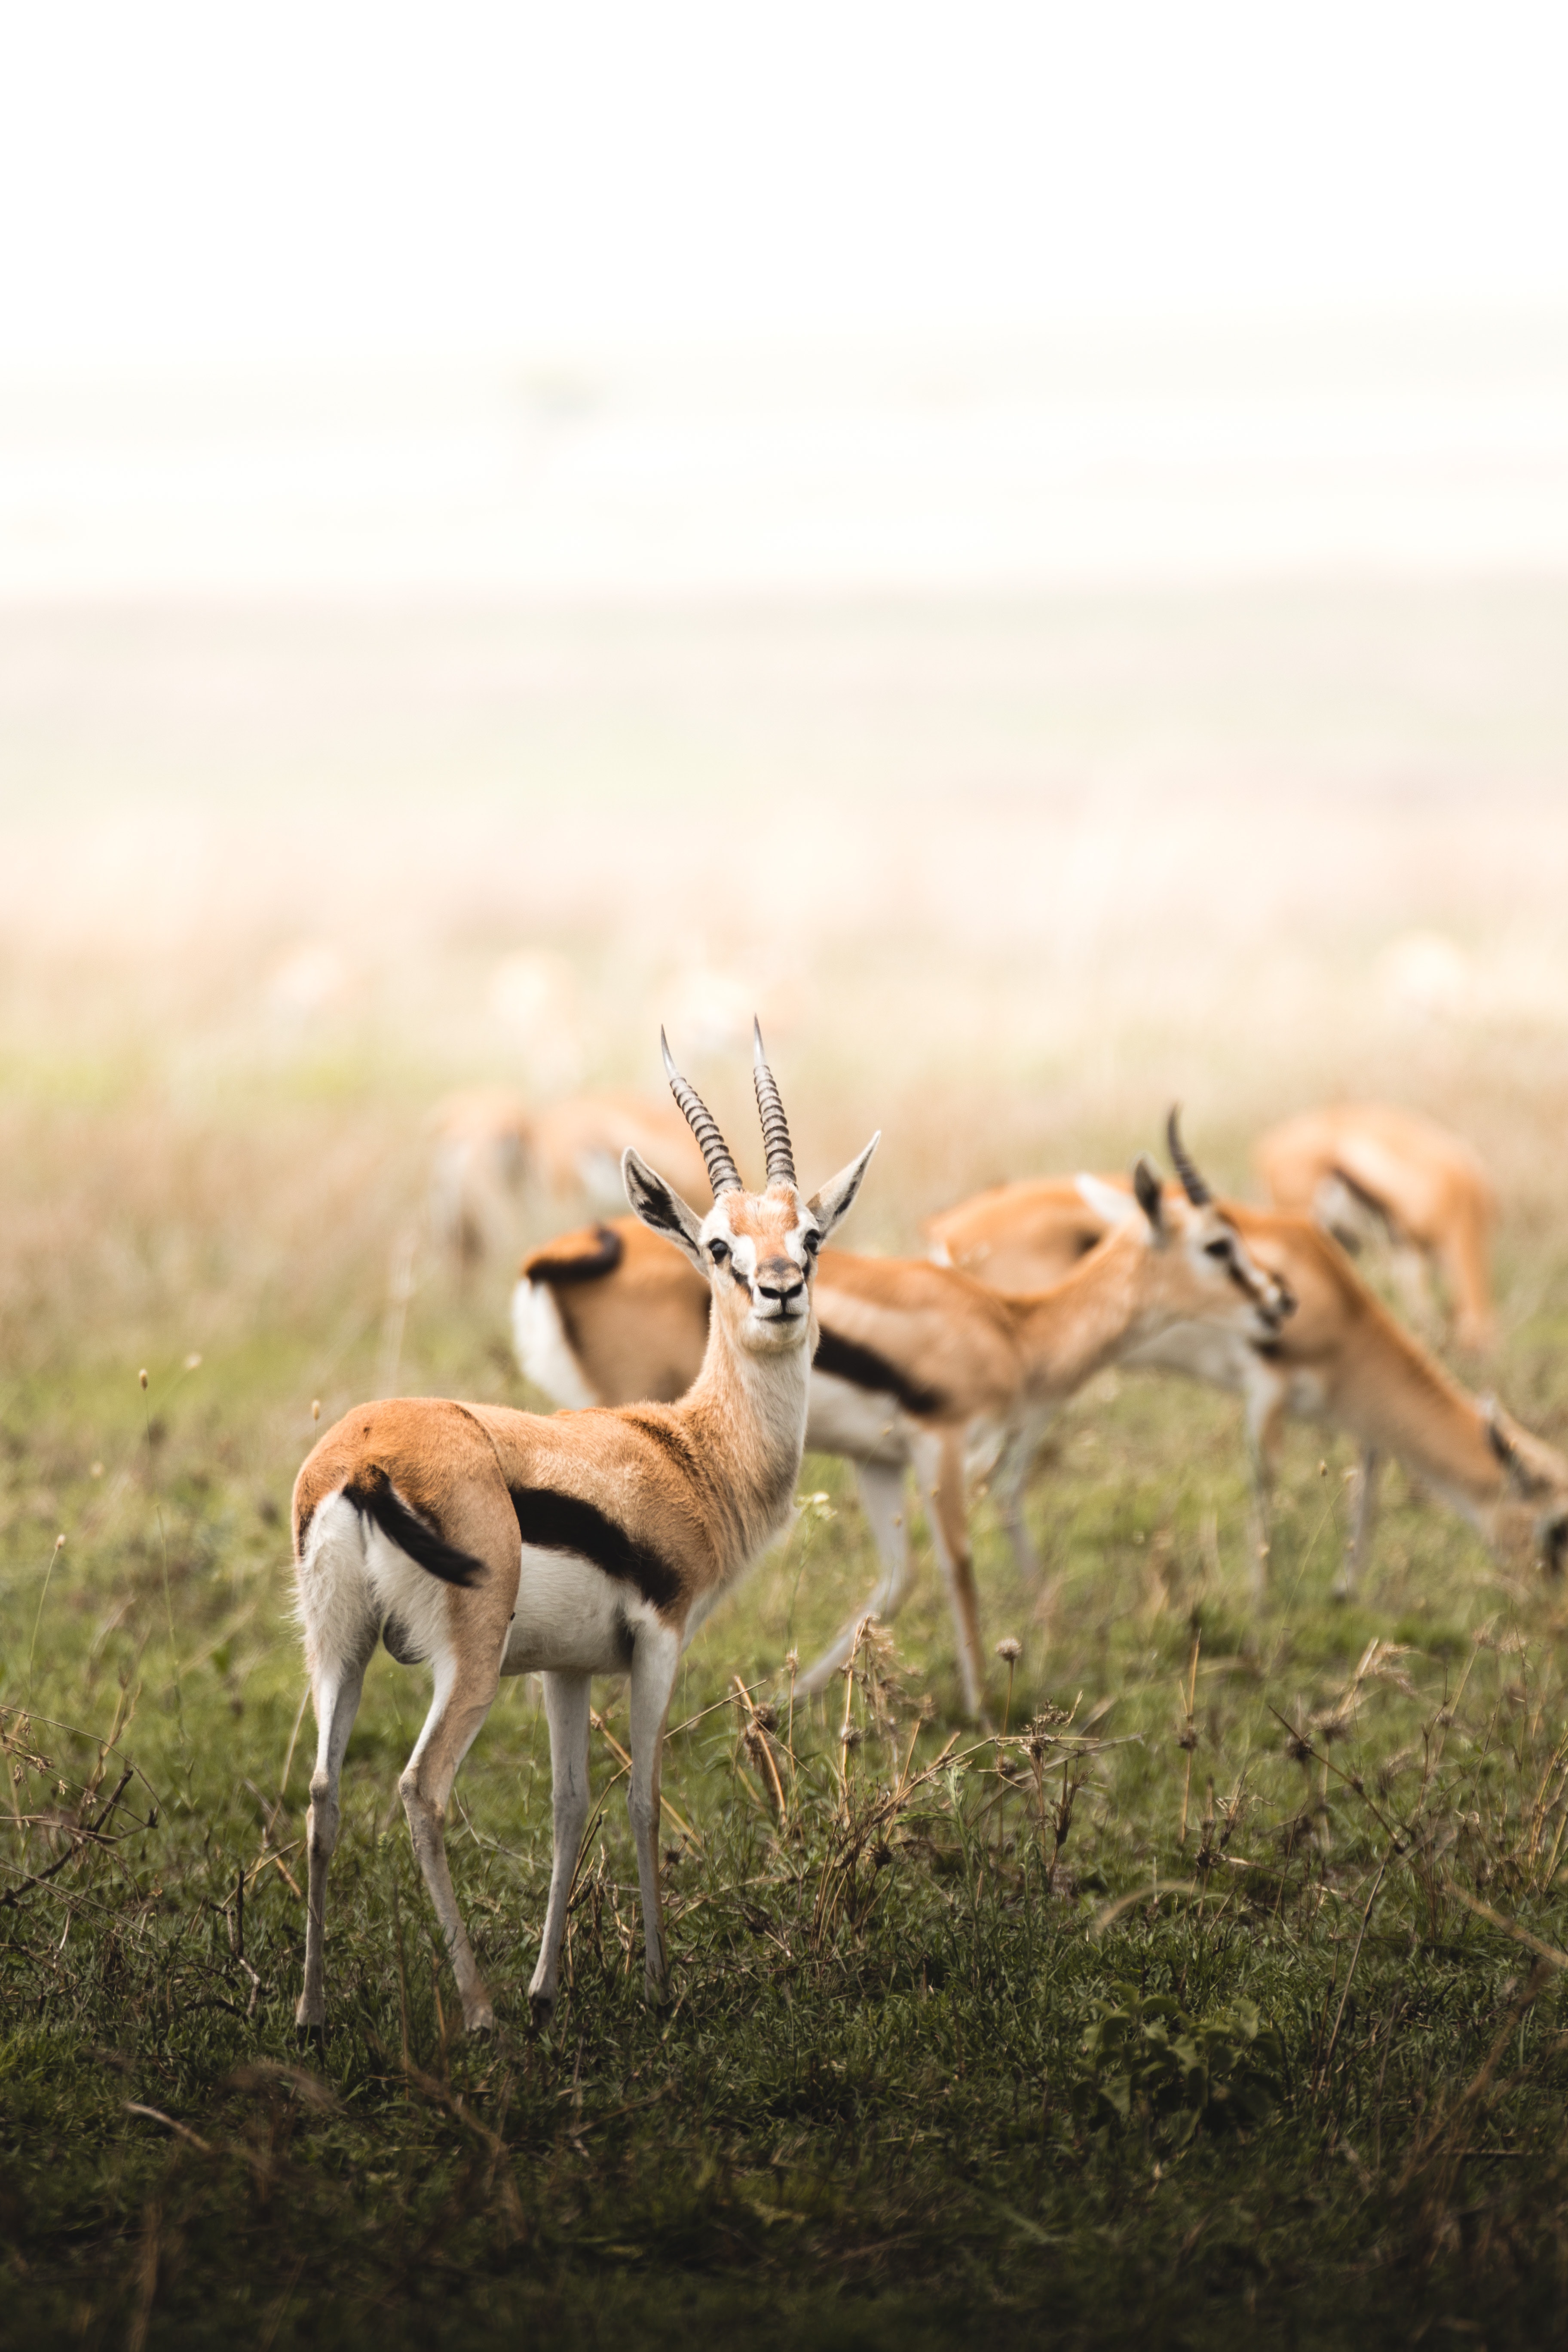
animal, ecoregion, deer, natural landscape, grass, terrestrial animal, grassland, plain, plant, landscape, wildlife, prairie, tail, antelope, nature reserve, herd, field, pasture, steppe, cow goat family, wood, white tailed deer, safari, springbok, savanna